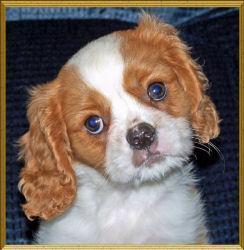
Blenheim_spaniel